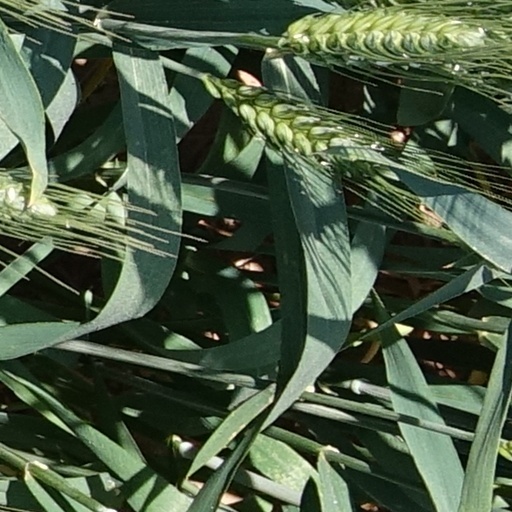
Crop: wheat